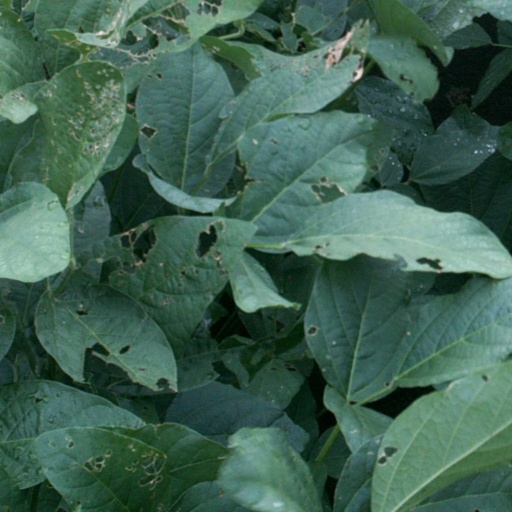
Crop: soybean